Francesc Bellmunt

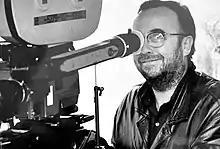

Francesc Bellmunt (born 1 February 1947 in Sabadell) is a Spanish screenwriter and film director from Catalonia.